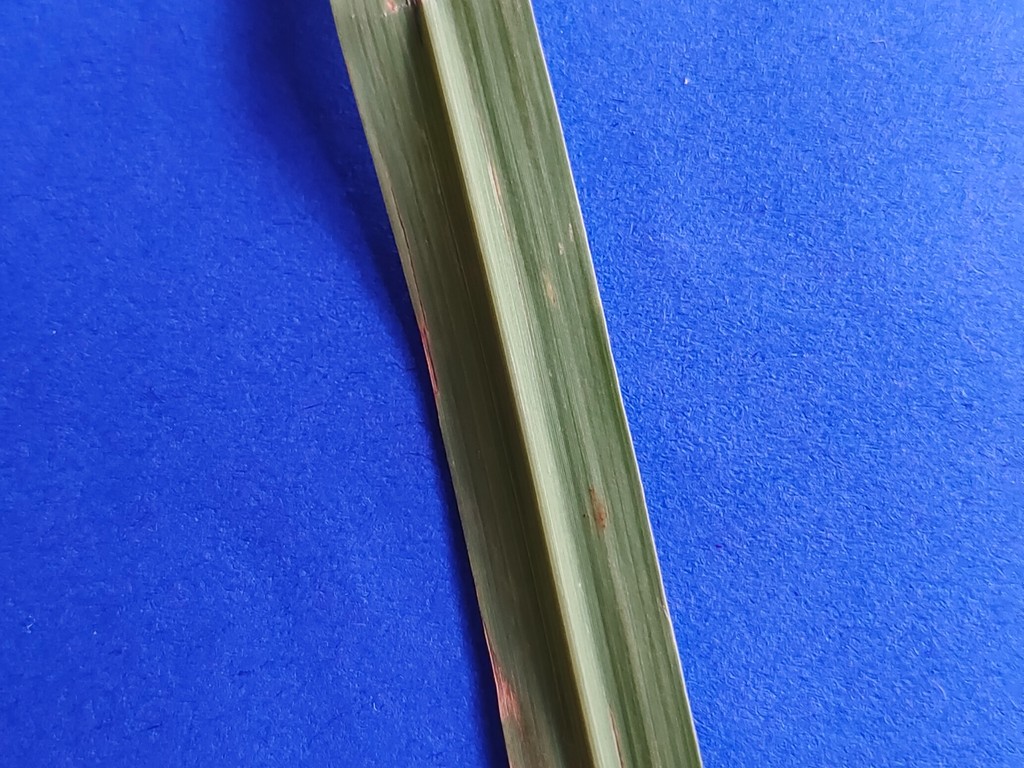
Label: Unhealthy